Greg Boyd (theologian)

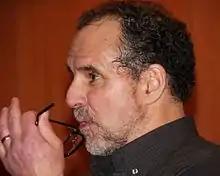
Greg Boyd

Boyd's Princeton dissertation (published as "Trinity and Process") was a critique of the process theology of Charles Hartshorne. Here, he attempts to construct a philosophical theology that retains the positive features of a process worldview, while avoiding its unorthodox implications. Boyd is also a former Oneness Pentecostal, and wrote the book "Oneness Pentecostals and the Trinity" (1992), critiquing the movement's anti-trinitarian view of God and other doctrines.